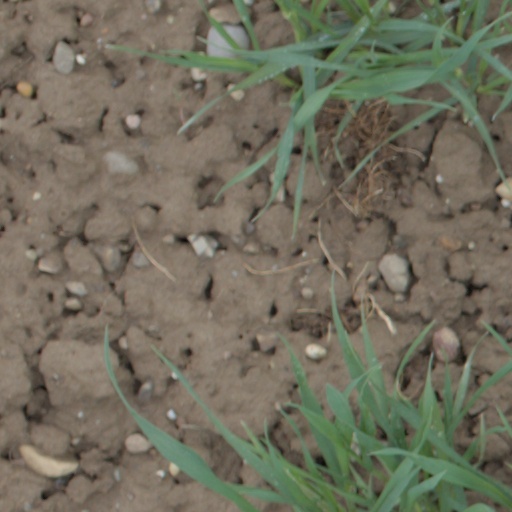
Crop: wheat